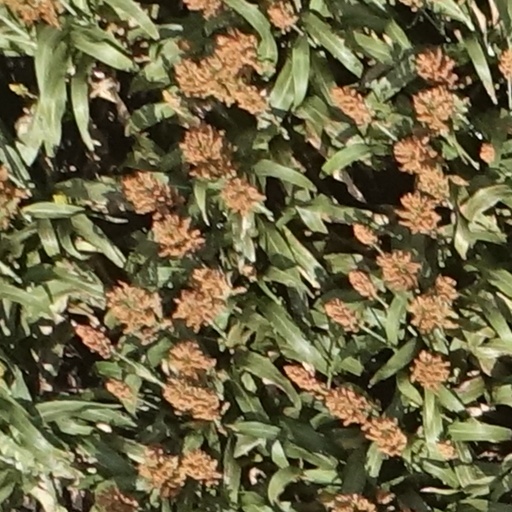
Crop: sorghum